A. Schaaffhausen'scher Bankverein

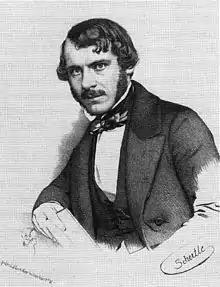
Gustav Mevissen (1815-1899) led the A. Schaaffhausen'scher Bankverein's creation and early development

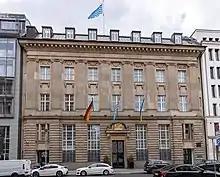
Building at Behrensstrasse 21-22 in Berlin, erected in 1896 by Schaaffhausen for its branch in the capital; later head office of the Reichs-Kredit-Gesellschaft, and lately Berlin representative office of Bavaria

In 1791, founded a private bank, one of the first and most important financial resources for the growing local economy and its incipient industrialization. In 1848, however, the bank was negatively affected by the Revolutions of 1848 and found itself facing bankruptcy. On , as the bank became unable to honor its payment obligations, Prussian just-appointed Premier Ludolf Camphausen and his chosen finance minister David Hansemann started consultations to rescue the bank, together with their friend Gustav Mevissen who had just arrived in Berlin. The financial package was approved by the Prussian parliament on and prevented a financial collapse. The situation accelerated a debate about the creation of joint-stock companies, on which the Prussian authorities had until then been very reluctant. The transformation of the Schaaffhausen bank into an Aktiengesellschaft was thus voted by a creditors' meeting on , and ratified by King Frederick William IV on . The name "Bankverein" was chosen instead as plain "Bank", because the latter was associated at the time in Germany with note-issuing institutions. In October 1848, Mevissen was appointed to the new entity's management body ("Direktorium"), together with Schaaffhausen's son-in-law Wilhelm Ludwig Deichmann and former employee Victor Wendelstadt.